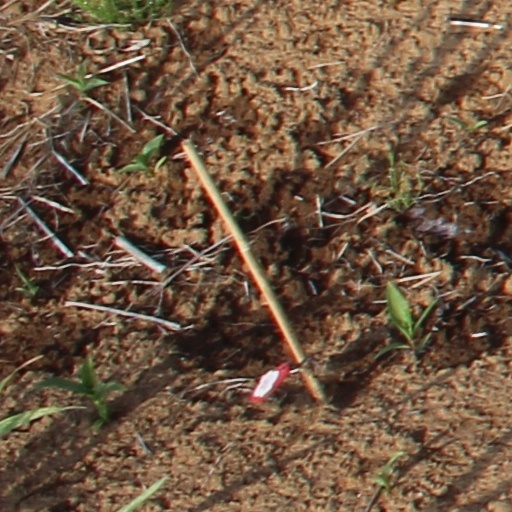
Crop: wheat